Wayside crosses in Rostov-on-Don

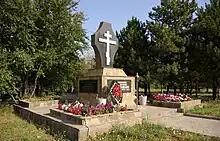
Wayside cross at the entrance to the Northern Cemetery

The tradition of erecting wayside crosses began in Russia a very long time. They were installed mostly at road intersections or entrance to a city or village. Wayside crosses were also installed in honor of church holidays or saints. Wayside and commemorative crosses were erected in various parts of Rostov-on-Don.